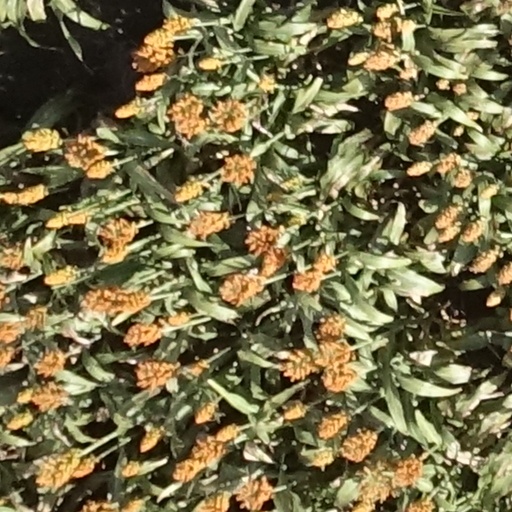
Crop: sorghum